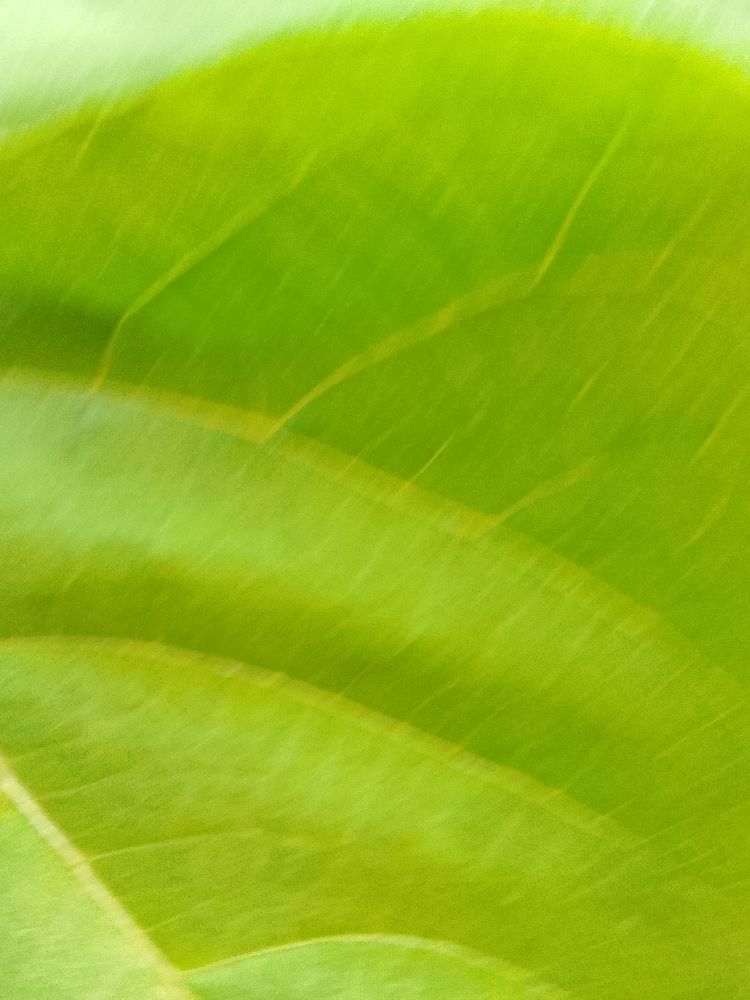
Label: healthy